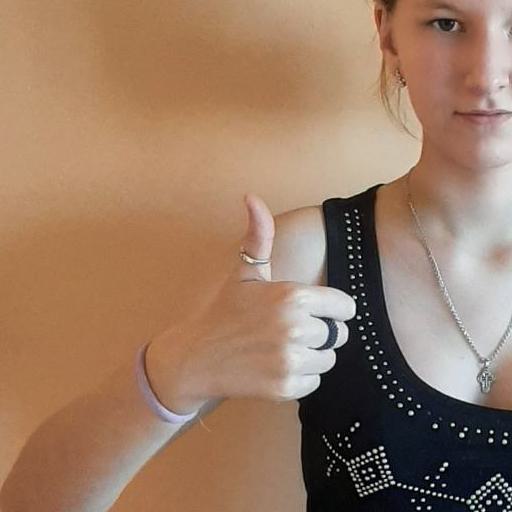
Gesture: like